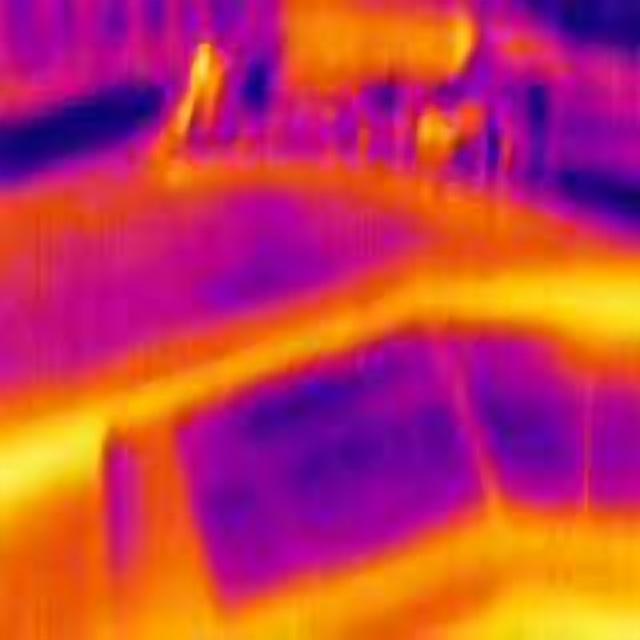
Detected objects:
label: person
label: person